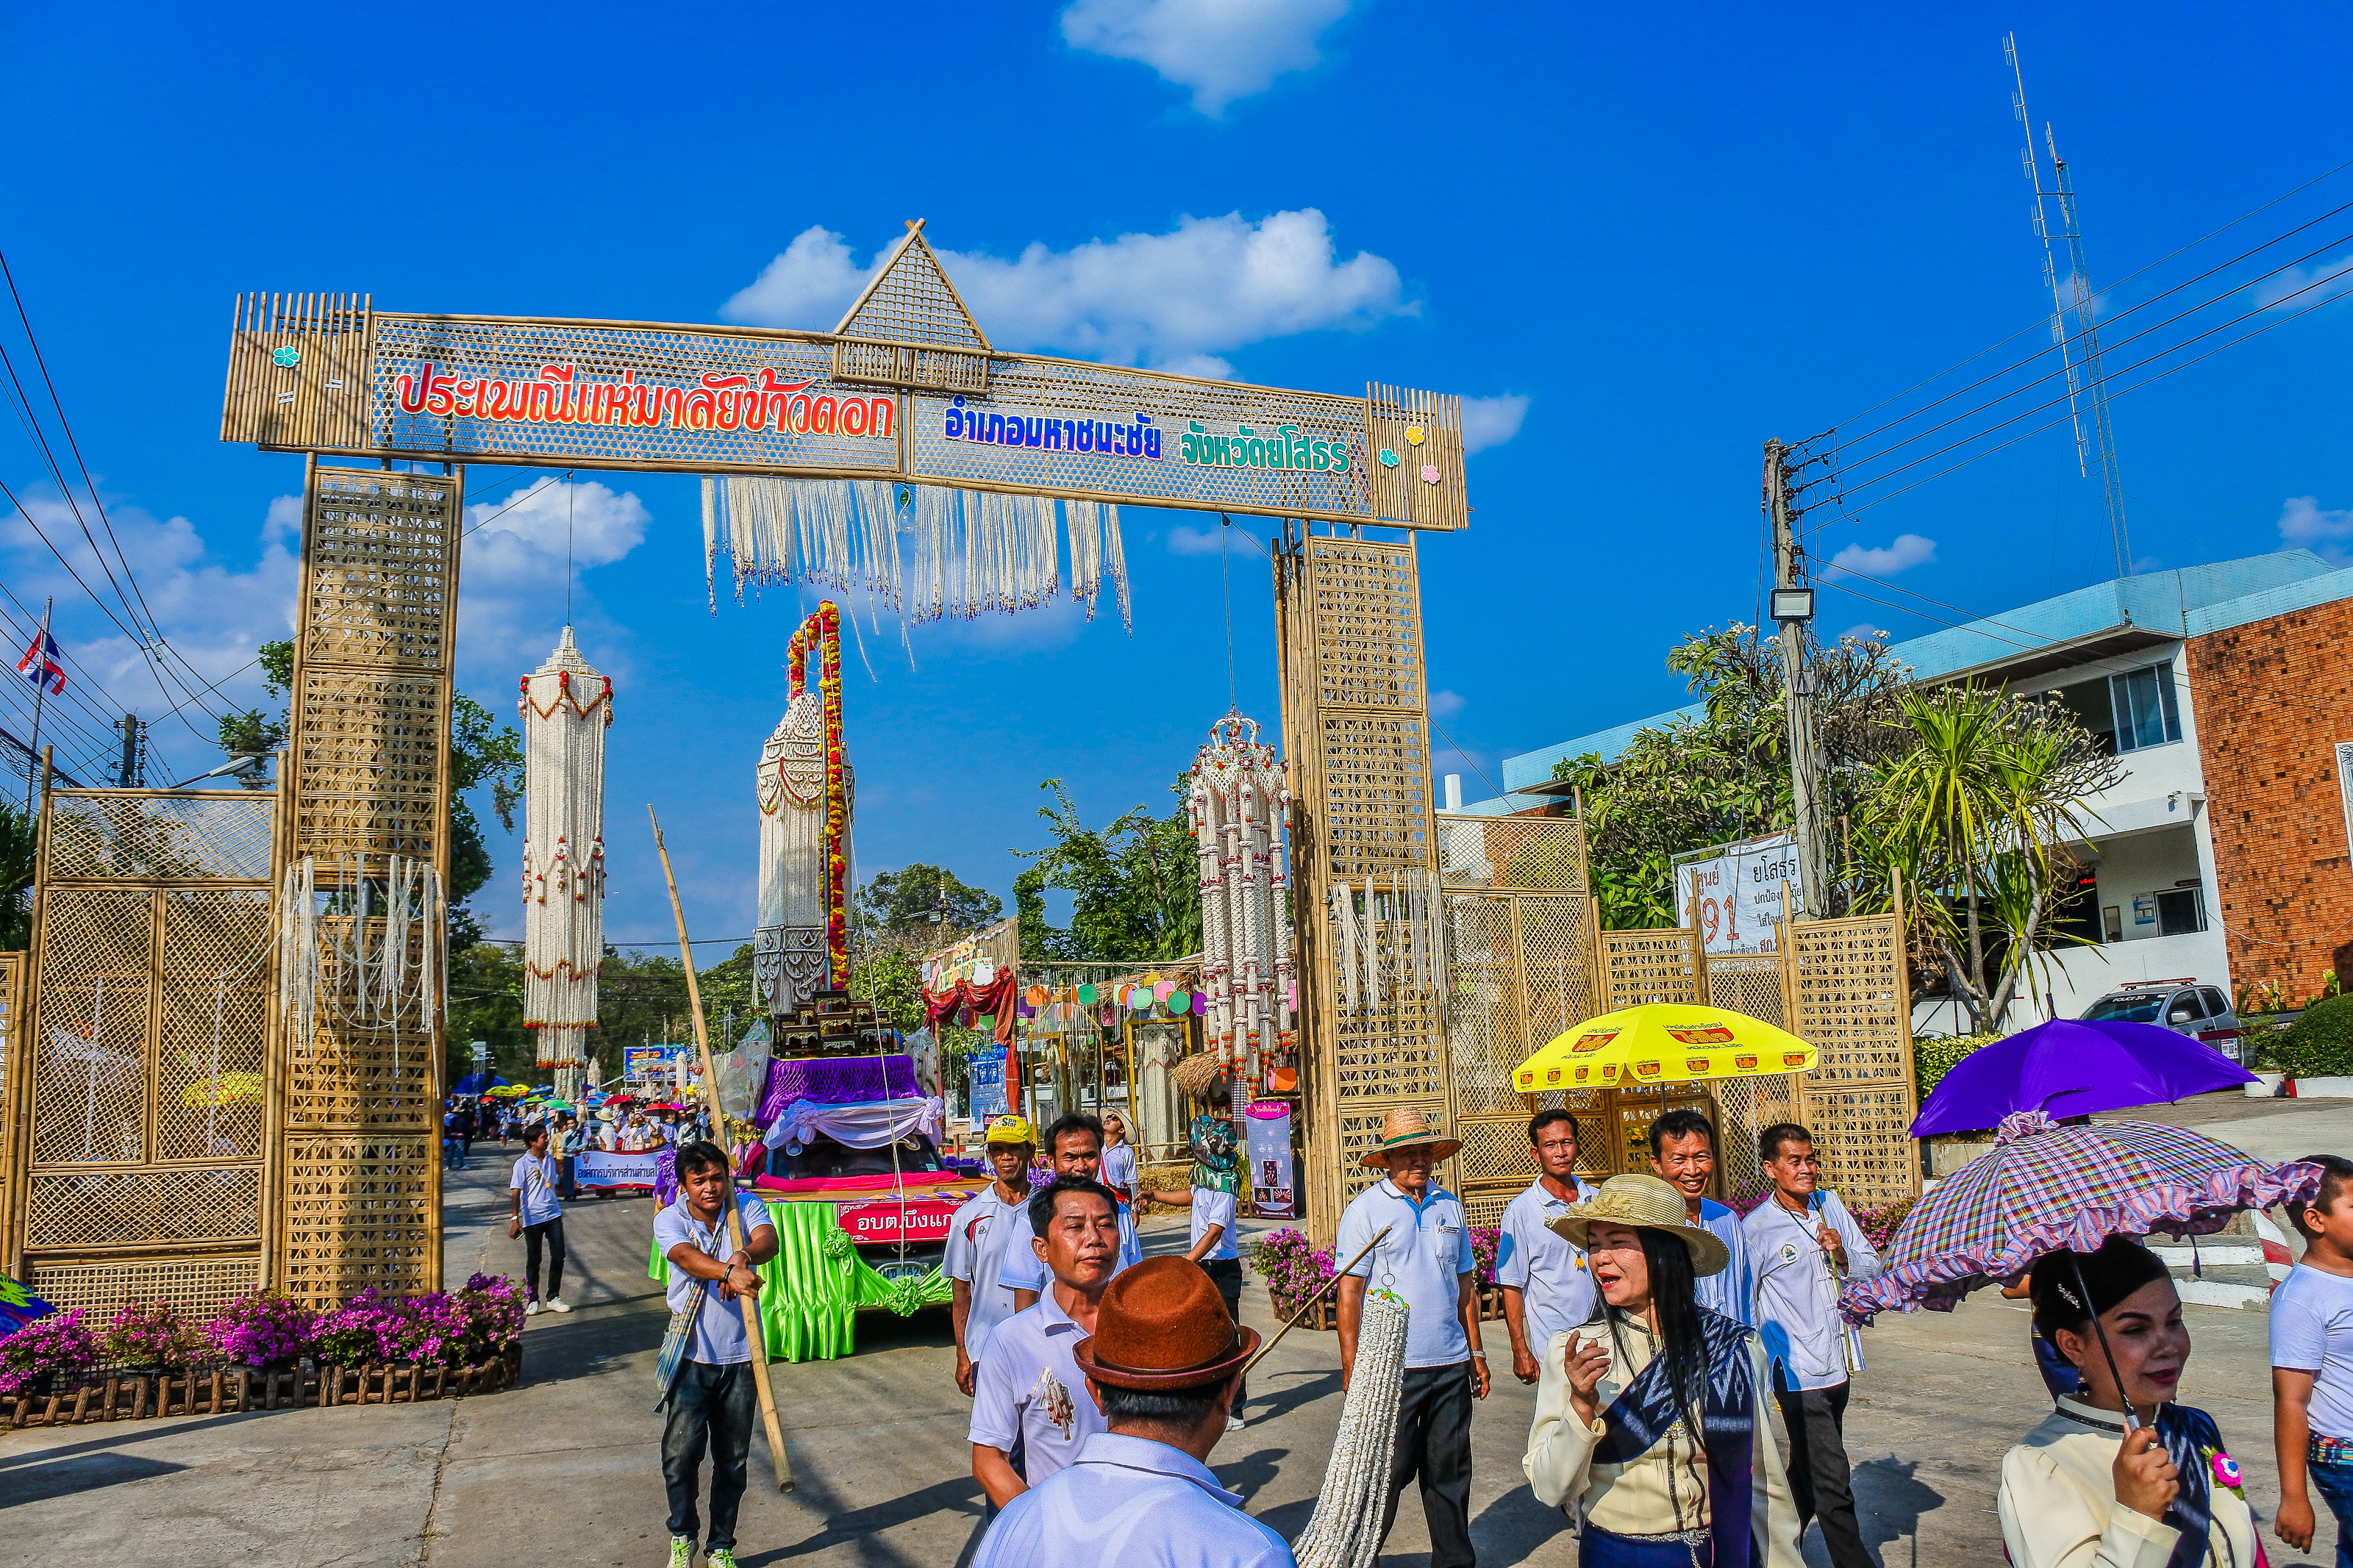
decorate, adoration, garland, sacrifice, beautify, believe, parade, buddhism, rice, adorn, strange, religion, marchers, amazing, garlands, handmade, people, sky, landmark, tourism, yellow, architecture, tree, leisure, temple, arch, city, street, event, cloud, building, travel, crowd, festival, vacation, shrine, tourist attraction, place of worship, historic site, pedestrian, road, flower